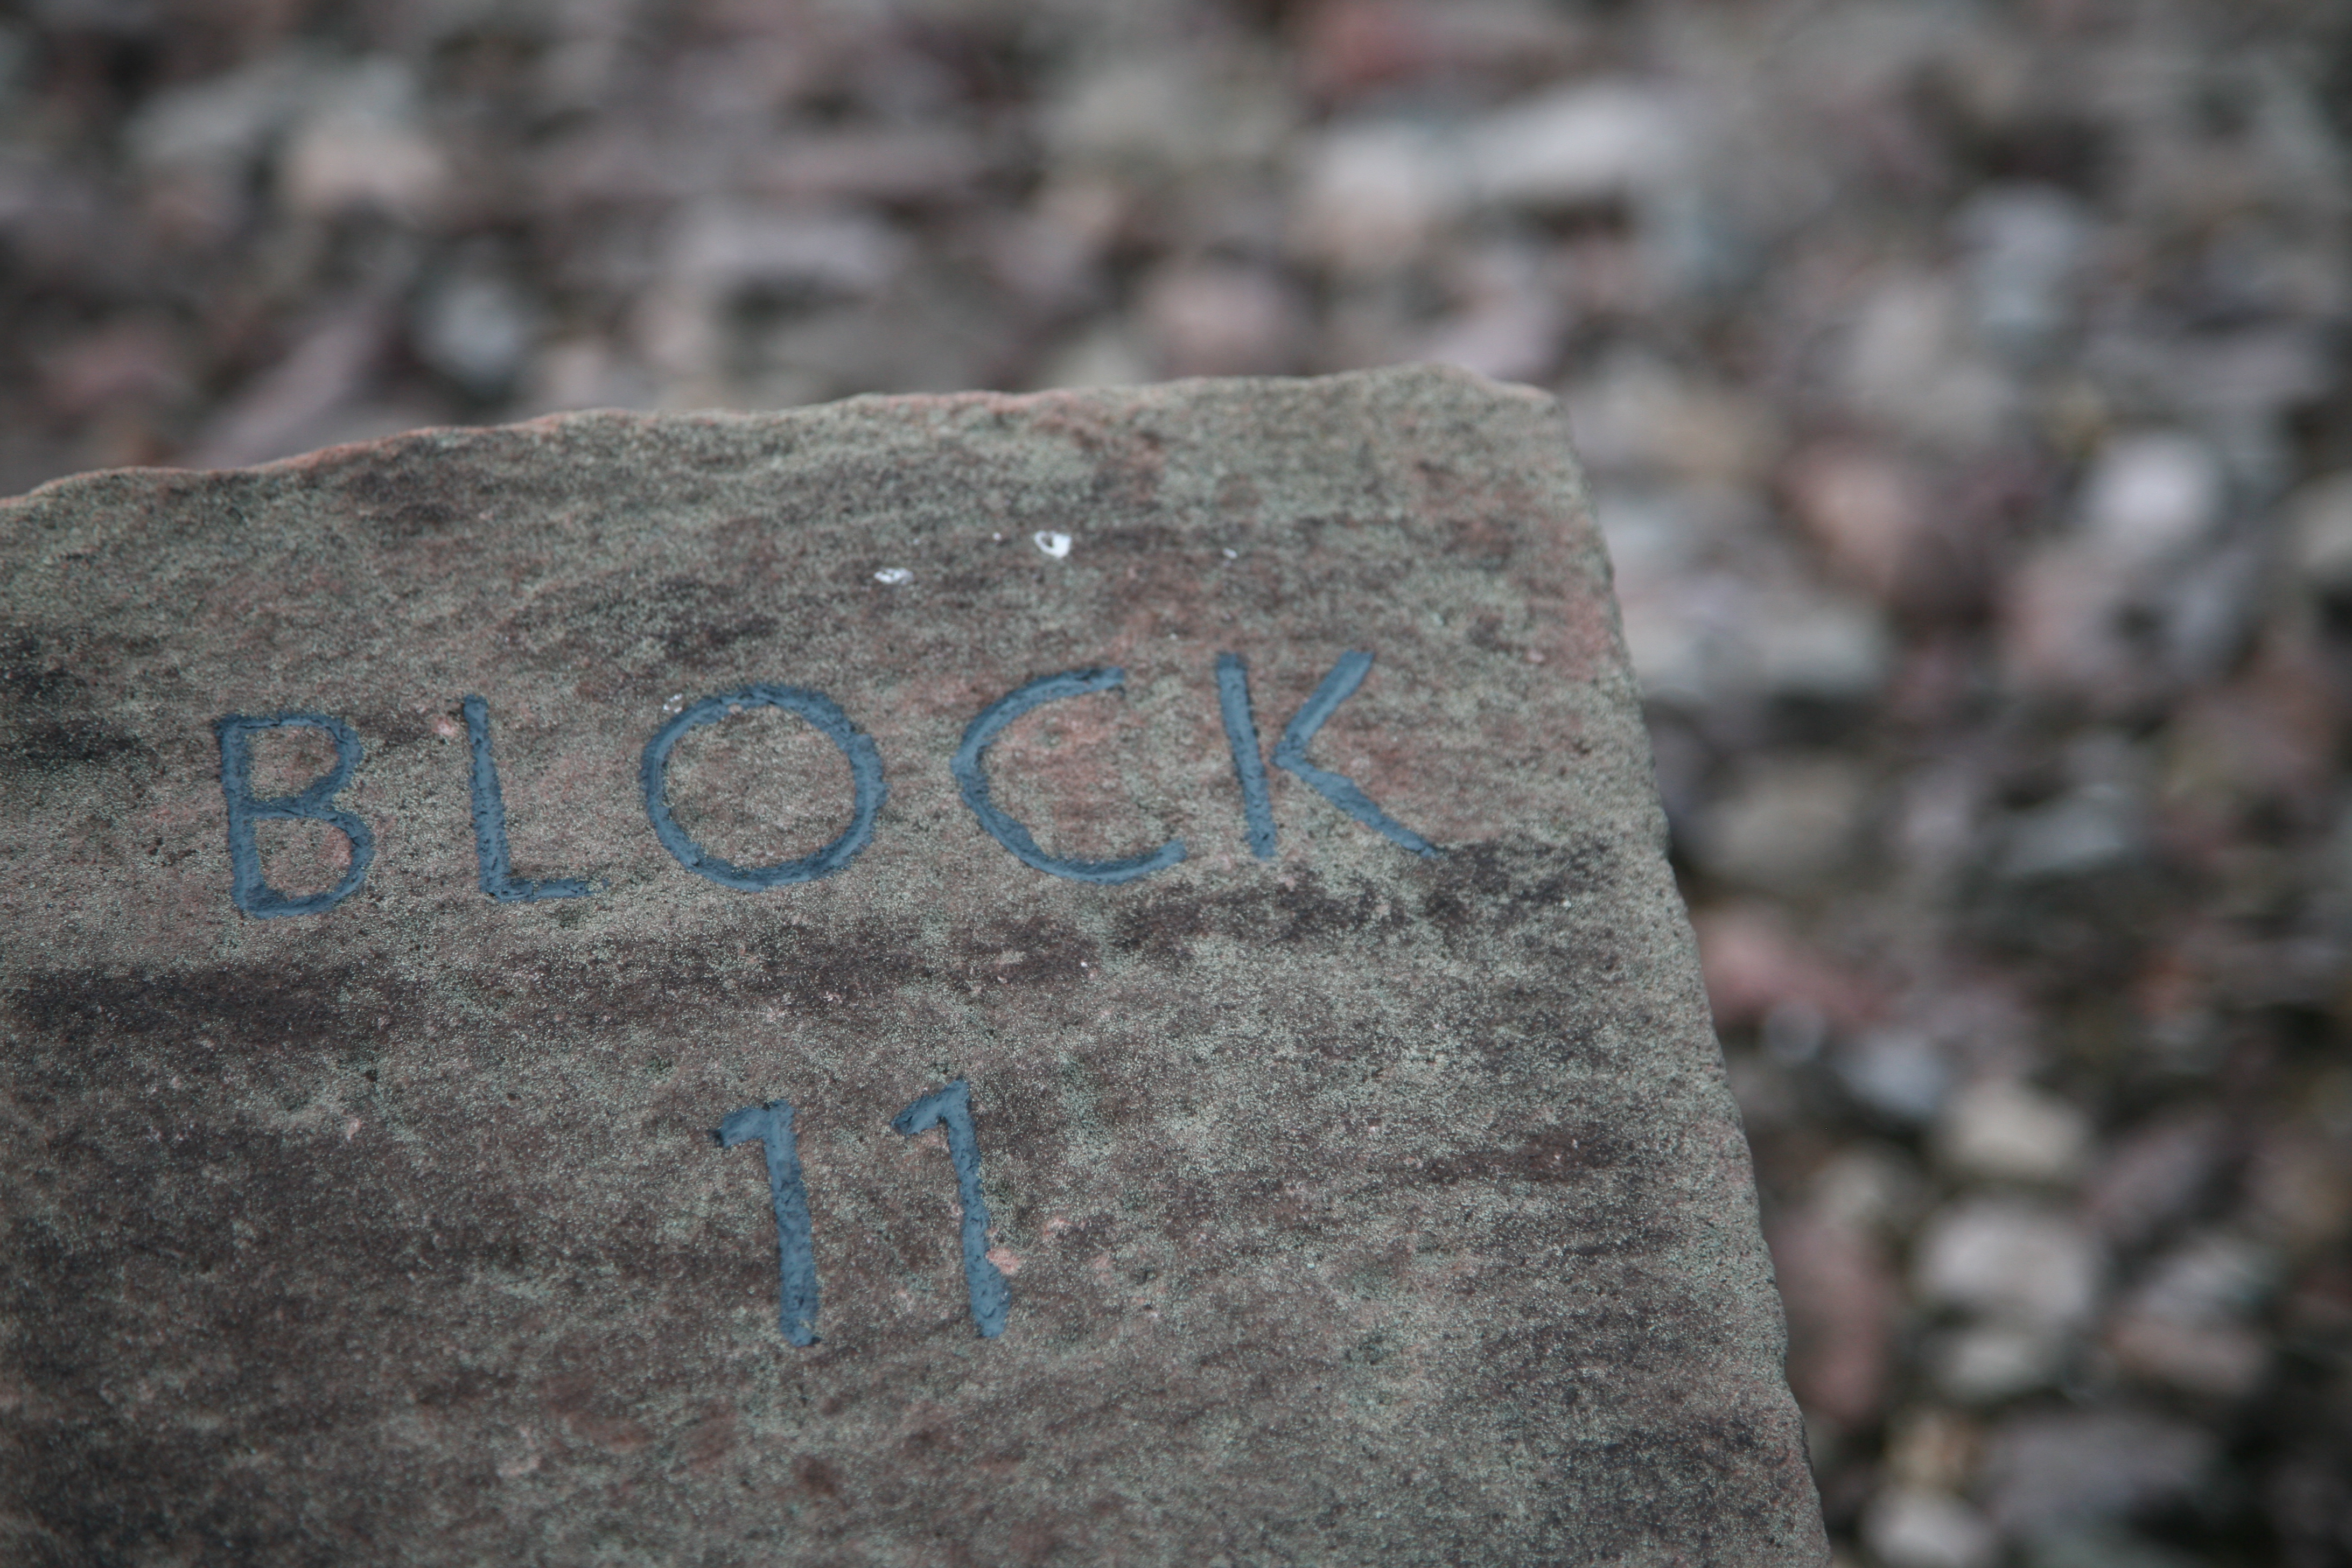
rock, number, soil, material, cool image, geology, germany, deutschland, alemania, nazism, nazismus, buchenwald, konzentrationslager, nazi, kz, concentrationcamp, nazisme, campdeconcentration, campodeconcentracin, nazismo, ettersberg